Benediktas Vanagas

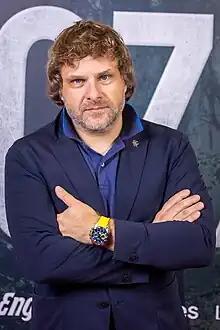
Benediktas Vanagas

Benediktas Vanagas (born 16 March 1977) is a Lithuanian rally driver. Vanagas is one of the few racing drivers in the Baltic states who has achieved good results competing in various auto racing disciplines, such as rallying, rally raid racing, endurance racing and off-road competitions, though he most often competes as a rally driver. He is a member of the Gurtam Toyota Gazoo Racing Baltics. Vanagas still holds the record for the best overall result in a car class in the Baltics as well as for a Lithuanian driver. He is currently teamed with Estonian co-driver Kuldar Sikk.